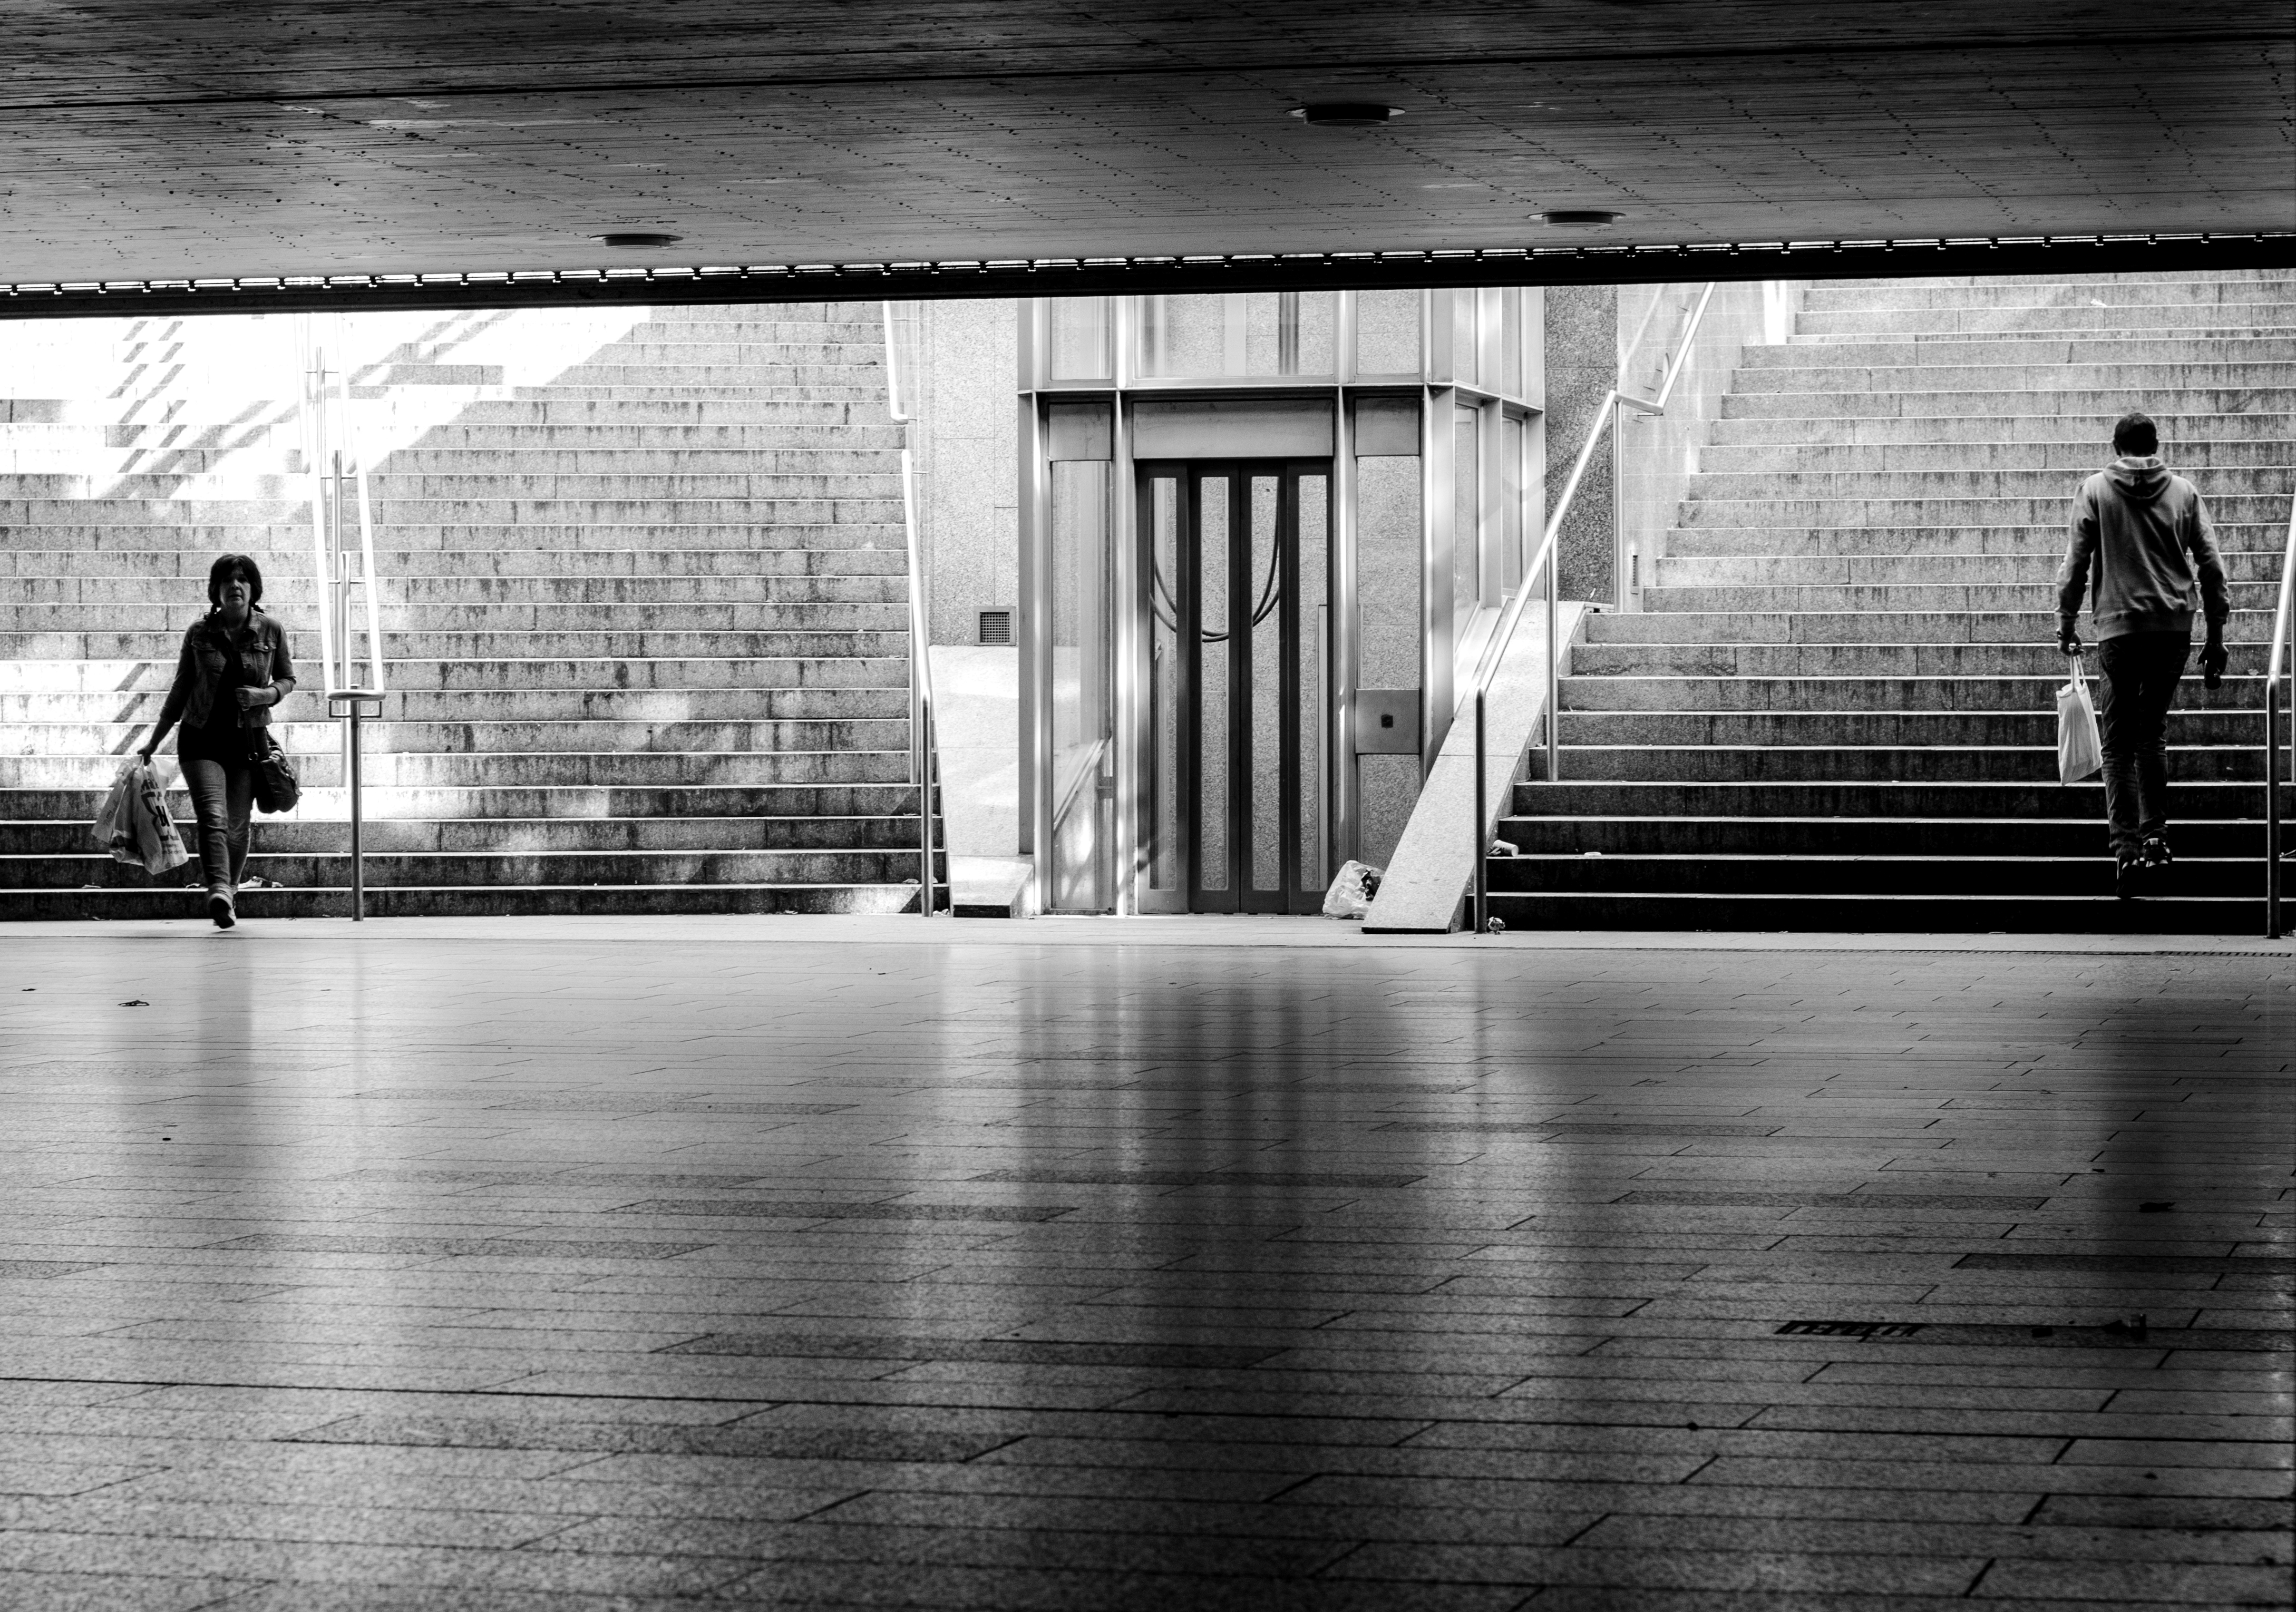
light, black and white, white, street, photography, train, line, shadow, station, darkness, black, monochrome, symmetry, mirror, photograph, snapshot, germany, deutschland, fotografie, schwarz, bahnhof, spiegel, grn, shape, weis, einfarbig, freiburg, monochrom, alexander, strasen, burghardt, monochrome photography, film noir